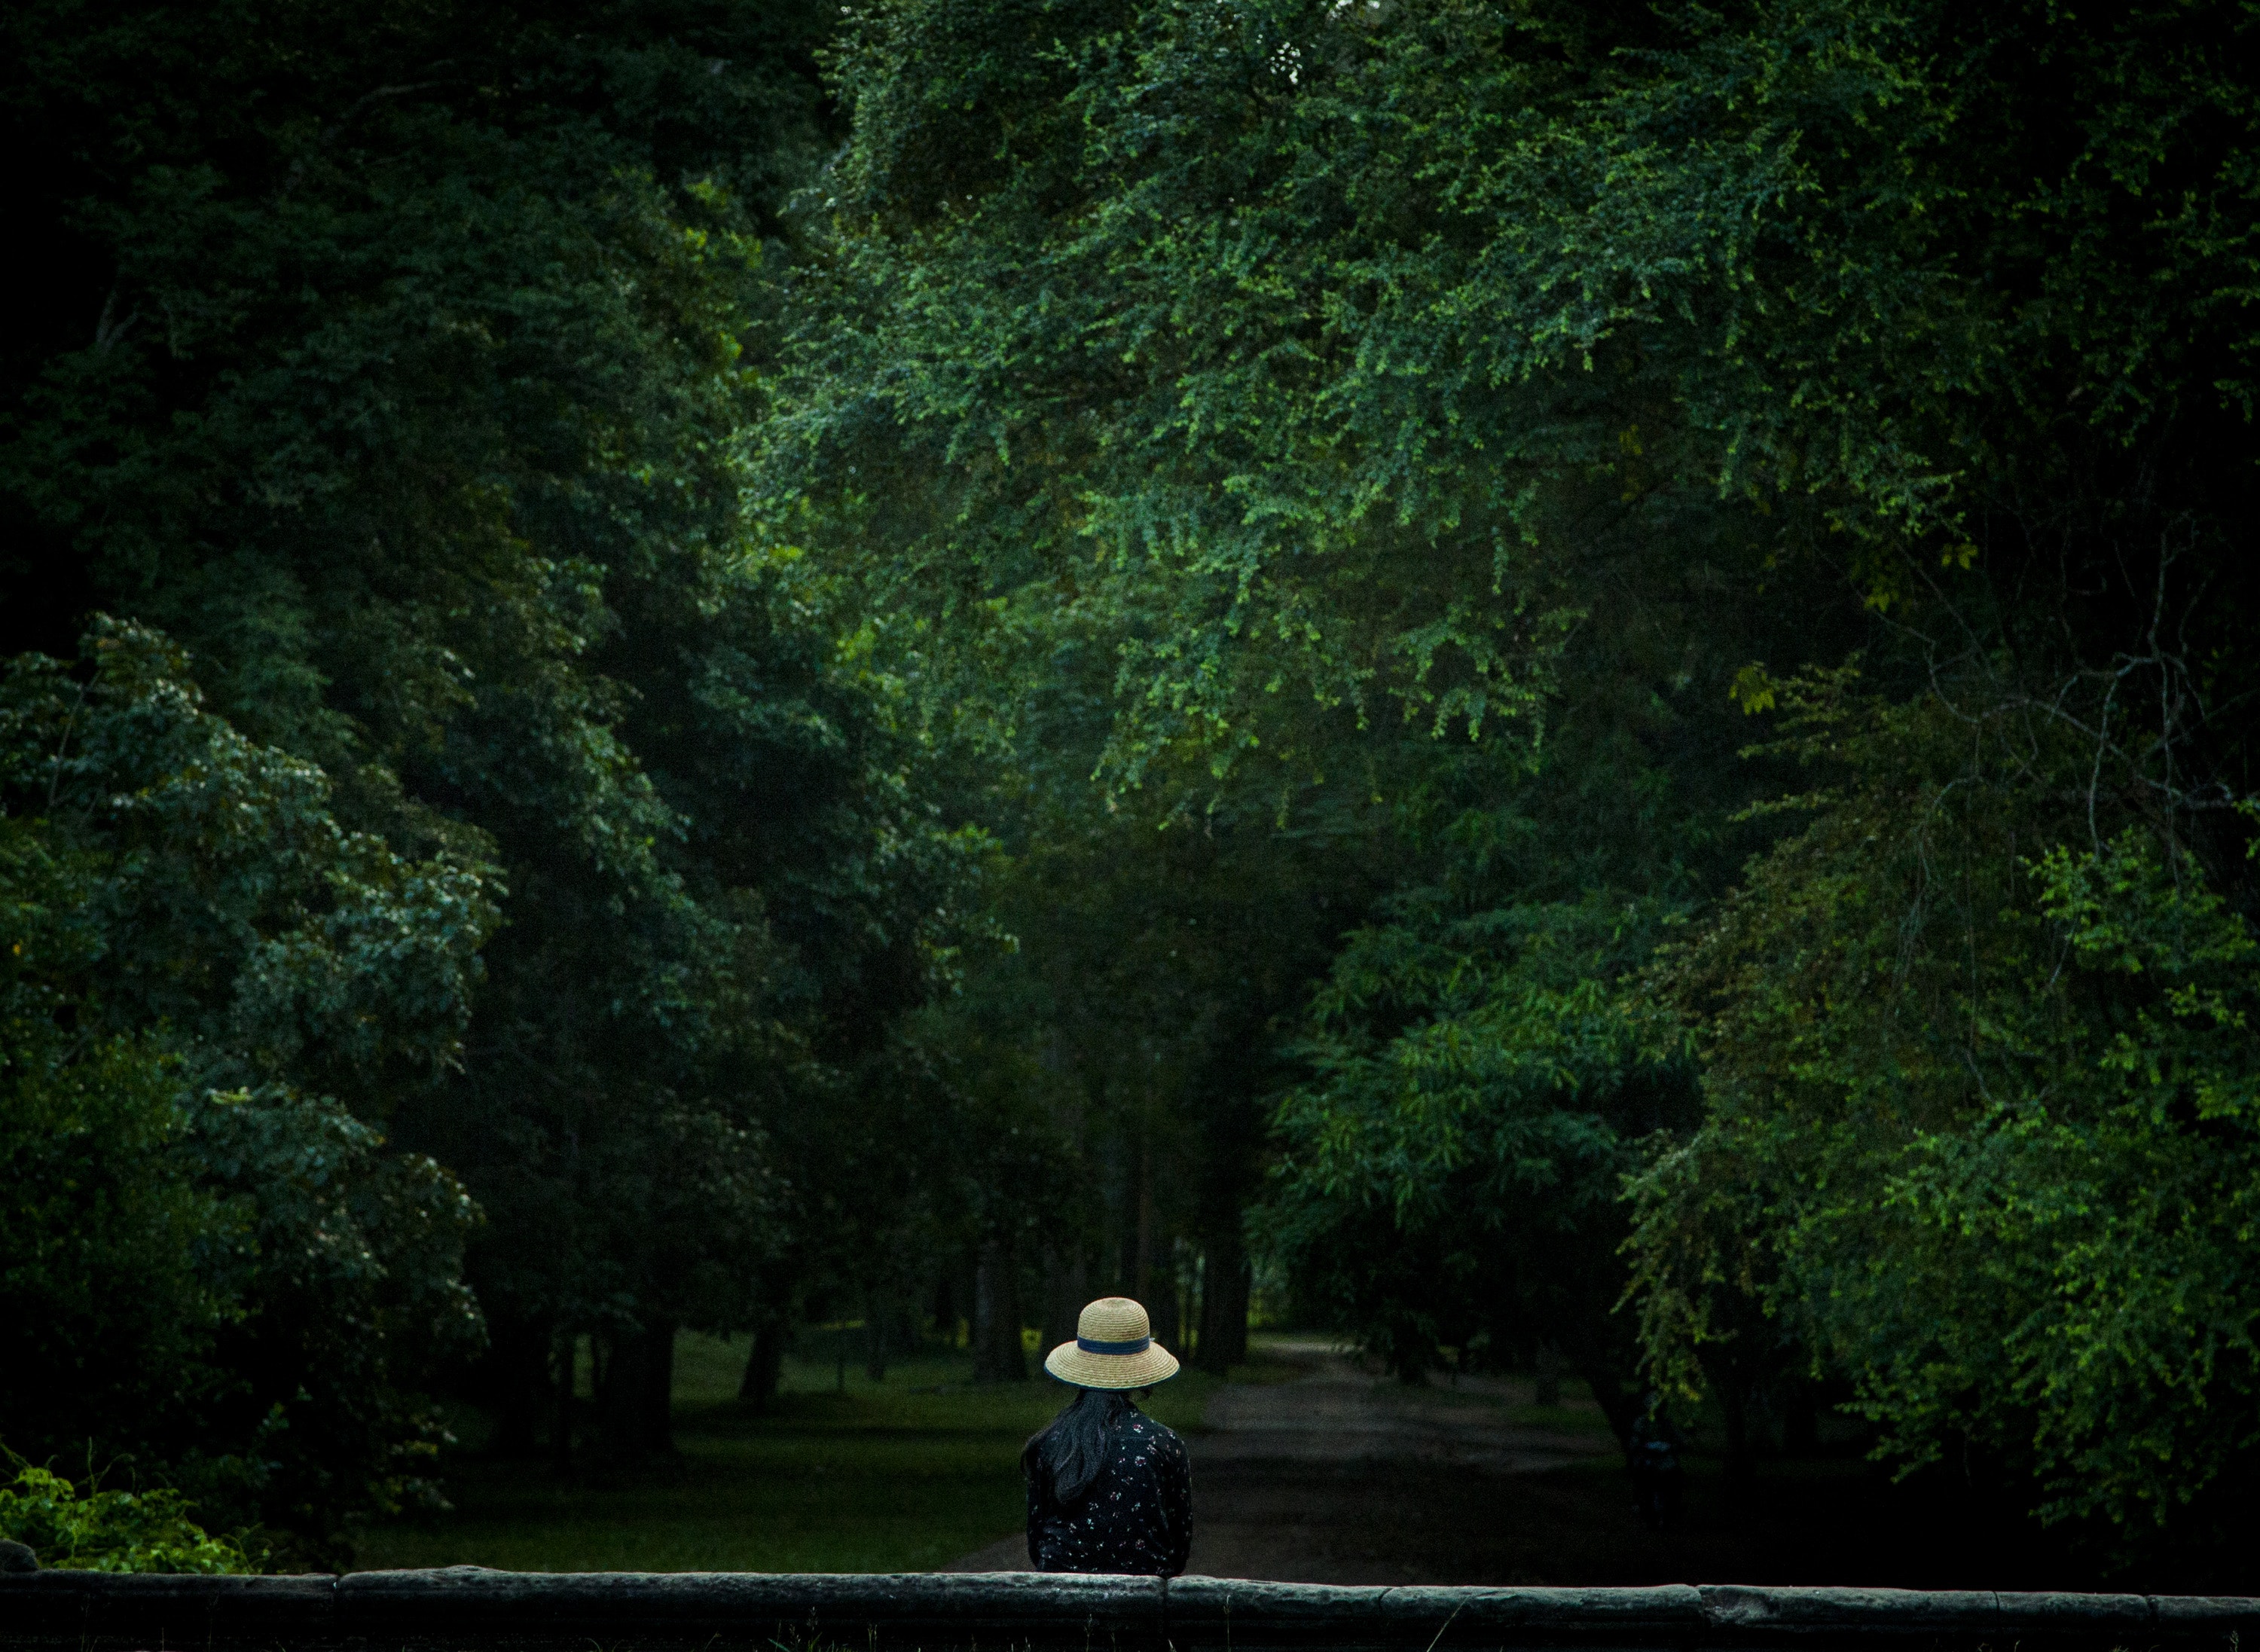
green, nature, vegetation, tree, natural environment, jungle, natural landscape, forest, nature reserve, biome, leaf, darkness, grass, rainforest, old growth forest, woody plant, plant, organism, landscape, photography, sunlight, woodland